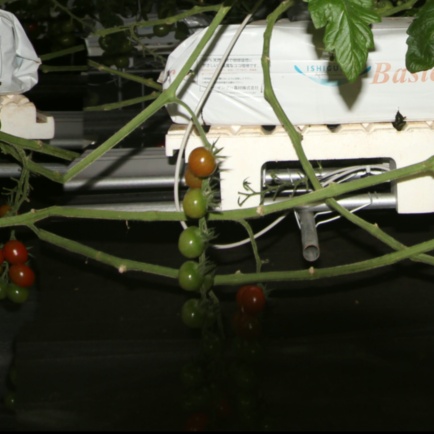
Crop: tomato